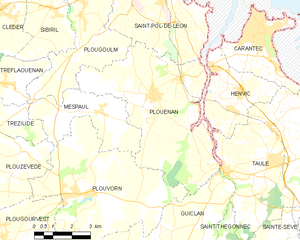
Plouénan [pluenɑ̃] est une commune du département du Finistère, dans la région Bretagne, en France.